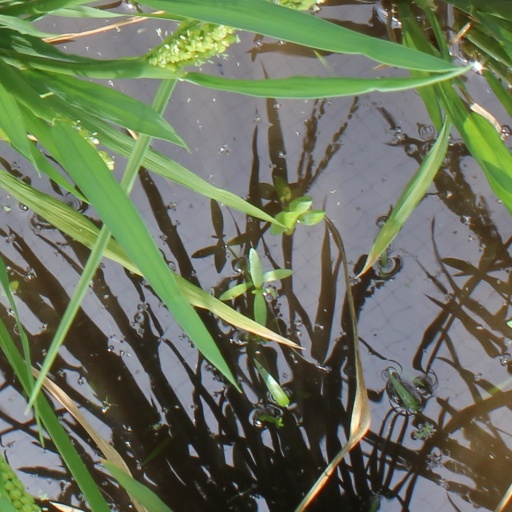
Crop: rice